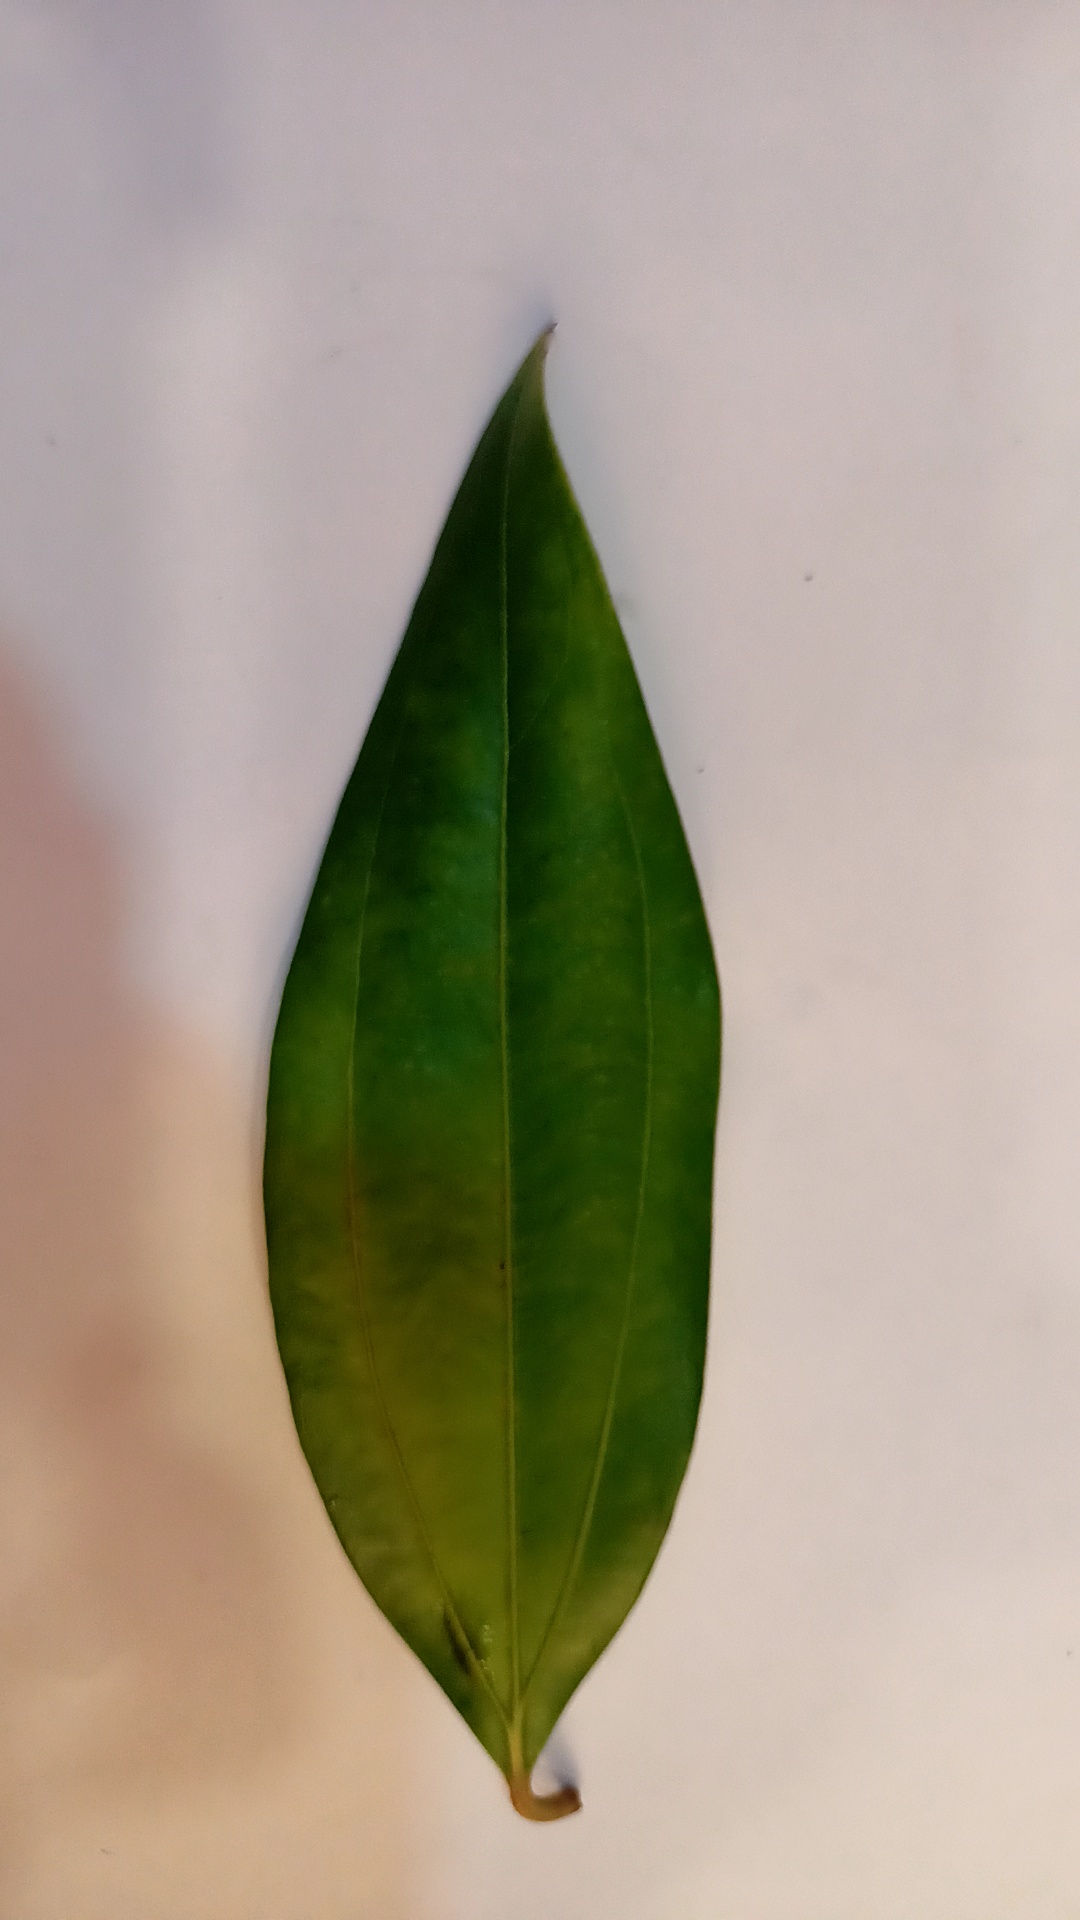
Label: Healthy